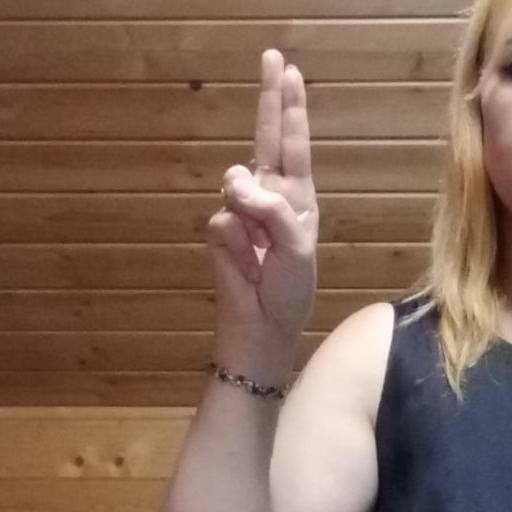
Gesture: two_up